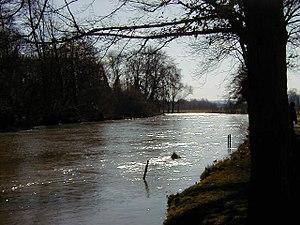
Commentaire
L'Eure est une rivière française qui prend sa source dans la région naturelle du Perche et qui coule dans les départements de l'Orne, d'Eure-et-Loir, de l'Eure et de la Seine-Maritime, dans les deux régions Centre-Val de Loire et Normandie. C'est un affluent direct de la Seine en rive gauche.
Reuilly est une commune française de la plaine de Saint-André située dans le département de l'Eure, en région Normandie.